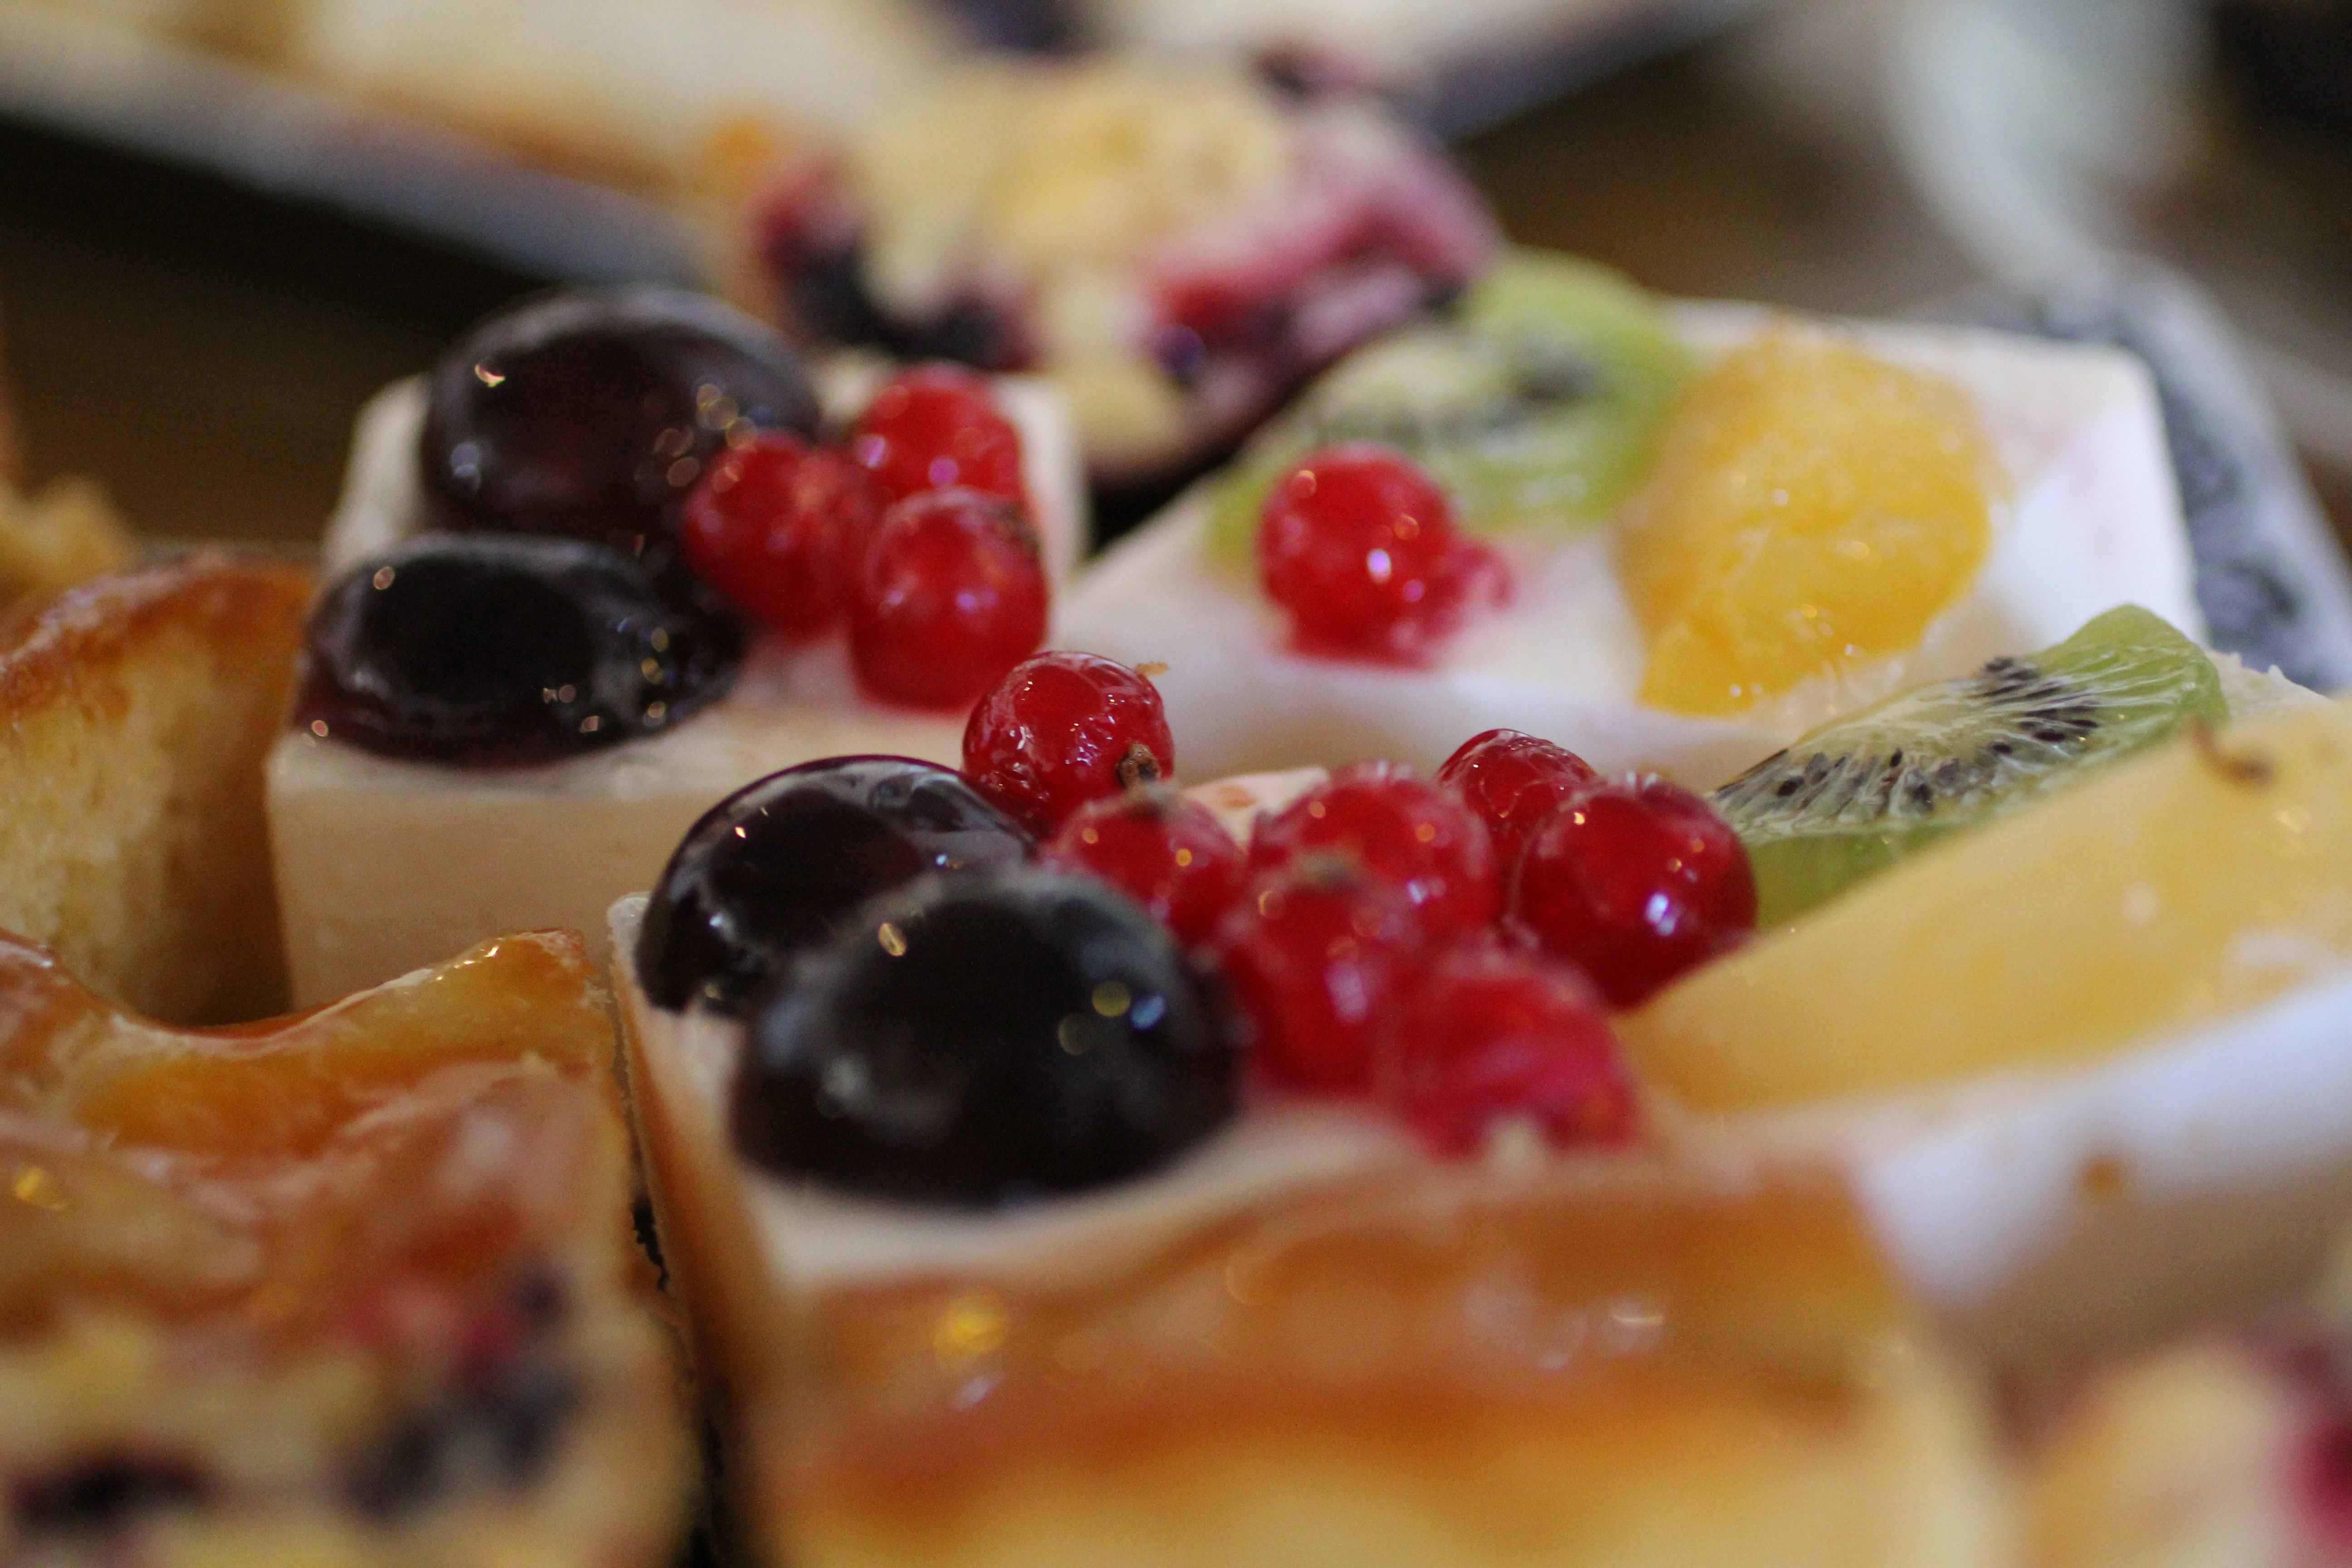
plant, fruit, dish, meal, food, produce, breakfast, dessert, cuisine, cake, pastry, jelly, sweets, snacks, sweetness, brunch, danish pastry, pavlova, frutti di bosco, belgian waffle